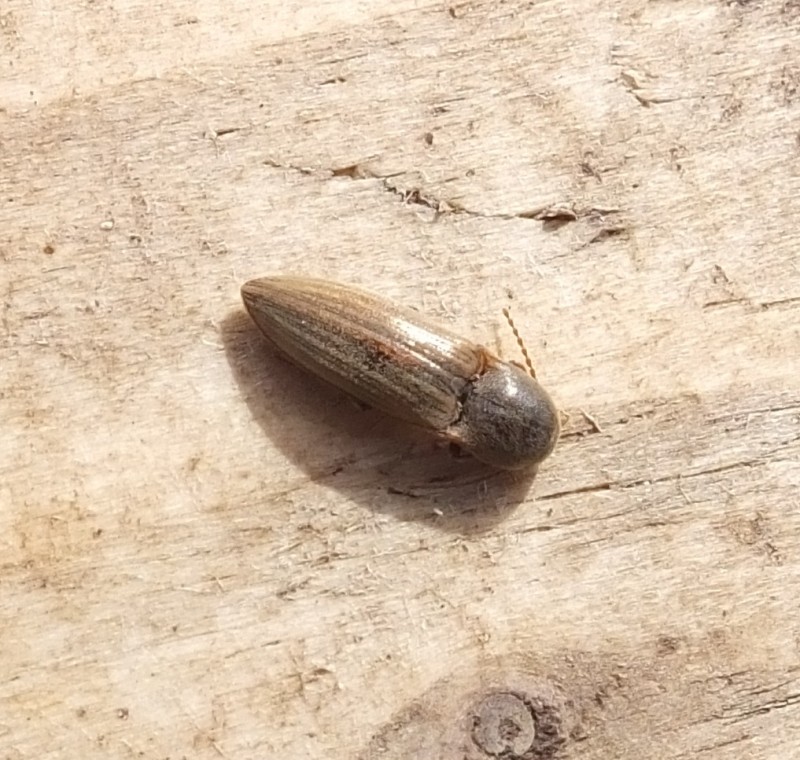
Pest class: clickbeetles_wireworms